Marian B. Towne

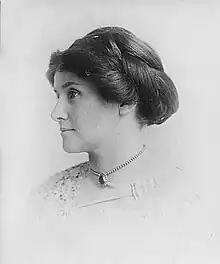
Marian Towne

Marian B. Towne (December 6, 1880 – February 16, 1966) was an American politician of the Democratic Party who was the first woman to serve in the Oregon House of Representatives. She was elected to that office in 1914, serving until 1917. Towne was born in Sterlingville, Oregon and died in Phoenix, Oregon.